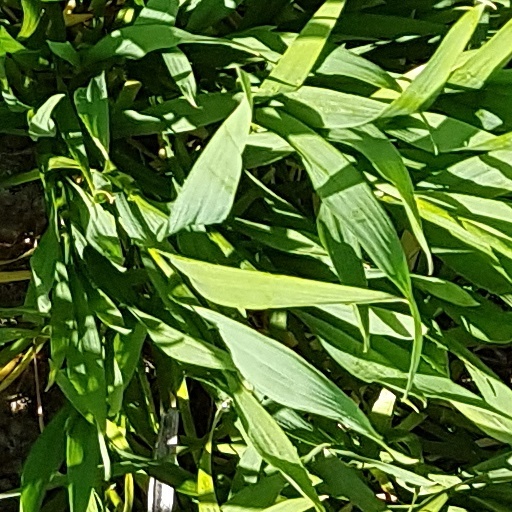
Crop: wheat